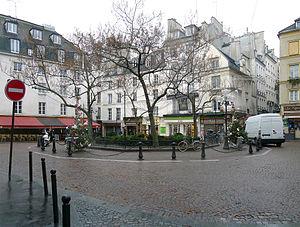
Place de la Contrescarpe - Paris V
La place de la Contrescarpe est une voie située dans le 5ᵉ arrondissement de Paris.
Les affaires Benalla sont des affaires judiciaires et politico-médiatiques françaises mettant en cause Alexandre Benalla, chargé de mission, coordinateur de différents services lors des déplacements officiels et privés du président de la République, Emmanuel Macron.